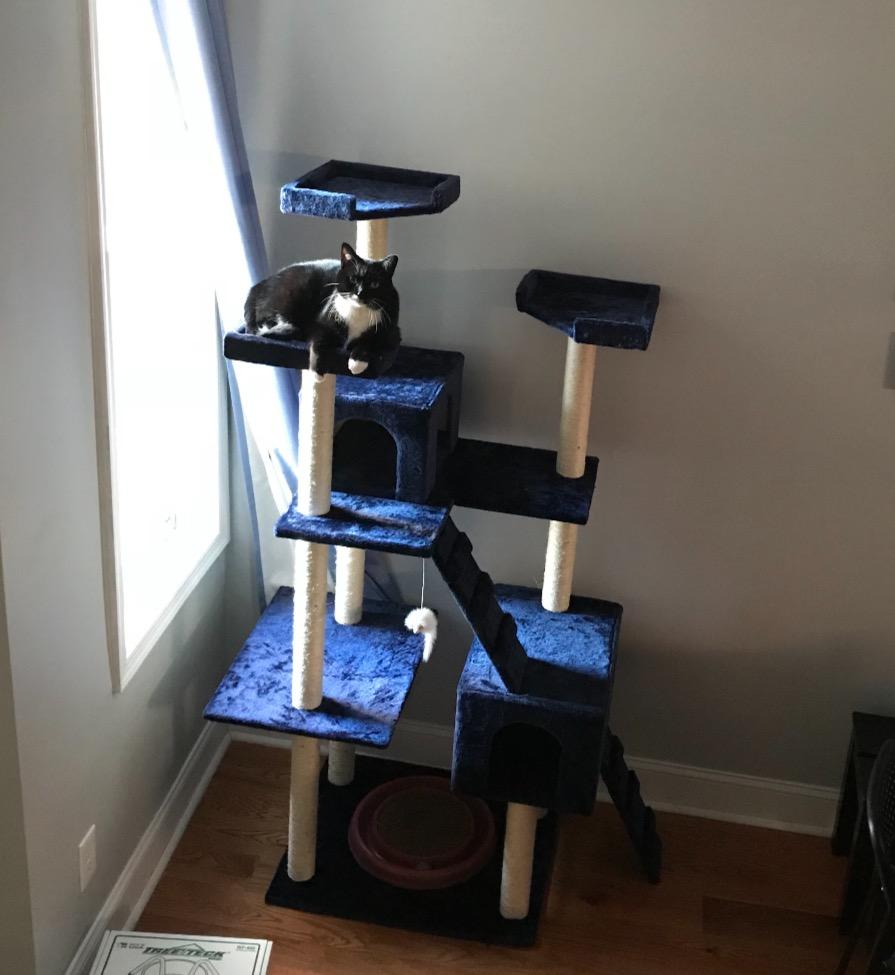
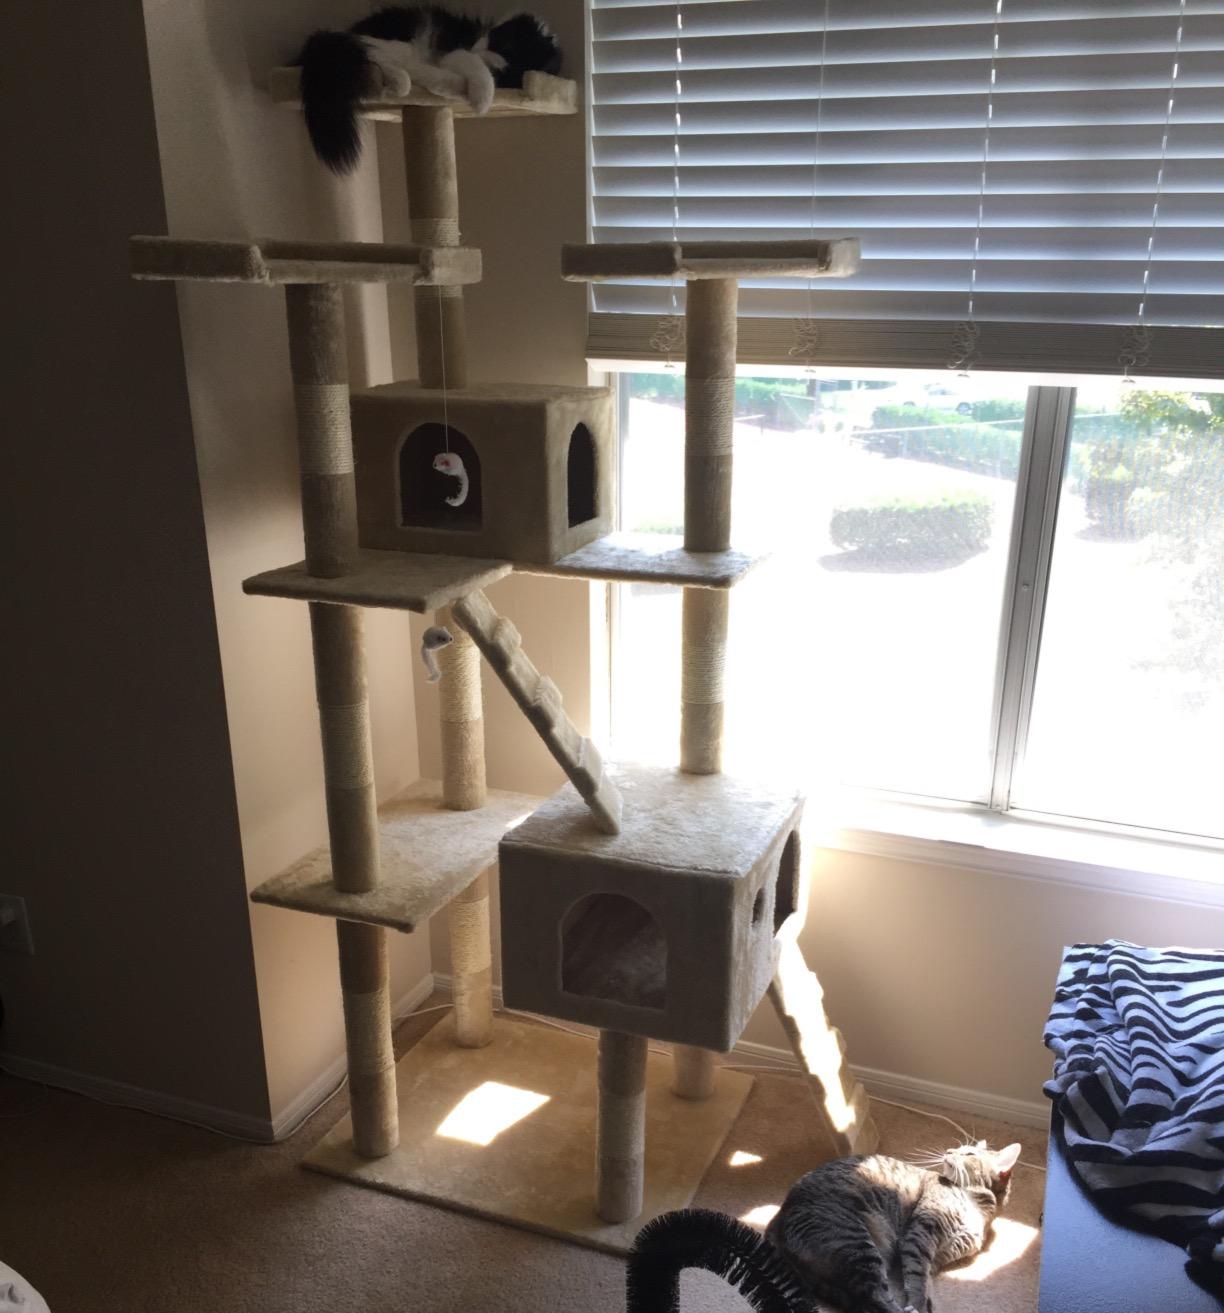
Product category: items_cat tree
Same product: no